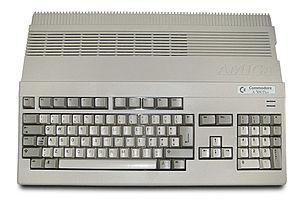
L'A500+, aussi appelé Amiga 500+, est un ordinateur Amiga, principalement une version étendue de l'A500.